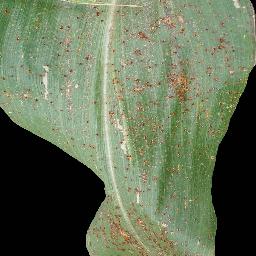
Label: Corn_(Maize)___Common_Rust